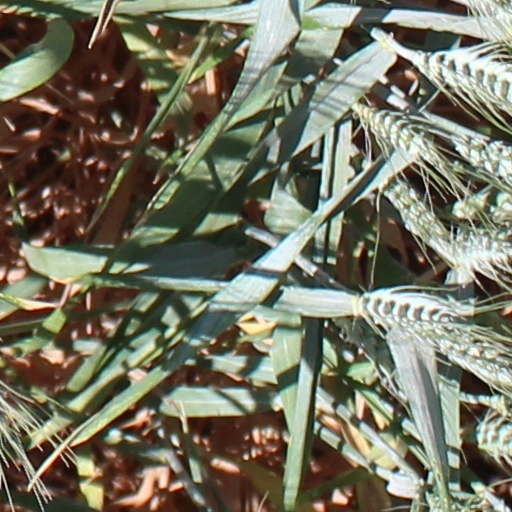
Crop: wheat